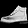
Label: Ankle boot